La Cérémonie

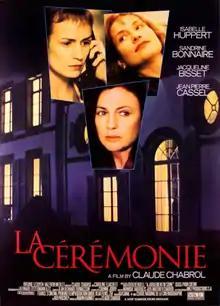
Film poster

La Cérémonie (English: lit. The Ceremony) is a 1995 French-German psychological thriller film by Claude Chabrol, adapted from the 1977 novel "A Judgement in Stone" by Ruth Rendell. The film echoes the case of Christine and Lea Papin, two French maids who brutally murdered their employer's wife and daughter in 1933, as well as the 1947 play they inspired, "The Maids" by Jean Genet.